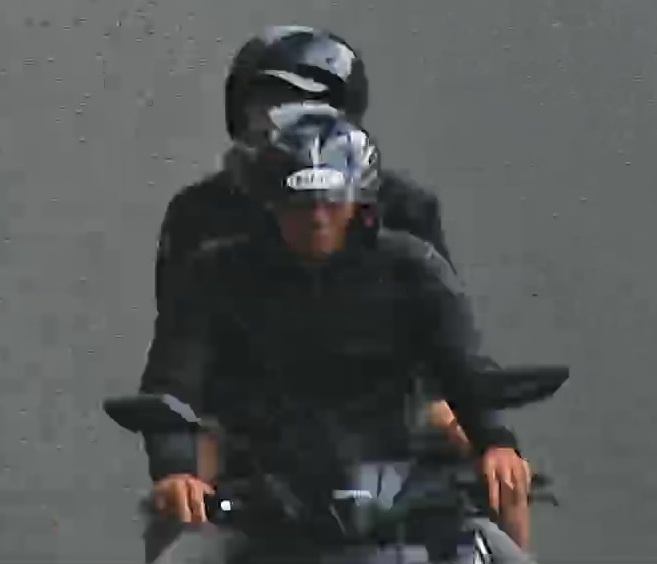
person-with-helmet: 2
person-without-helmet: 0